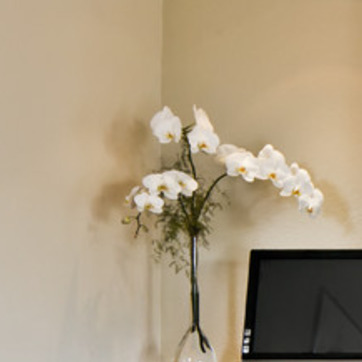
Material: foliage